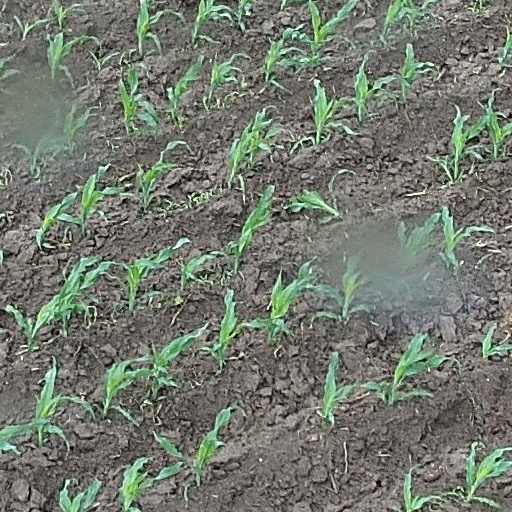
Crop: maize; corn